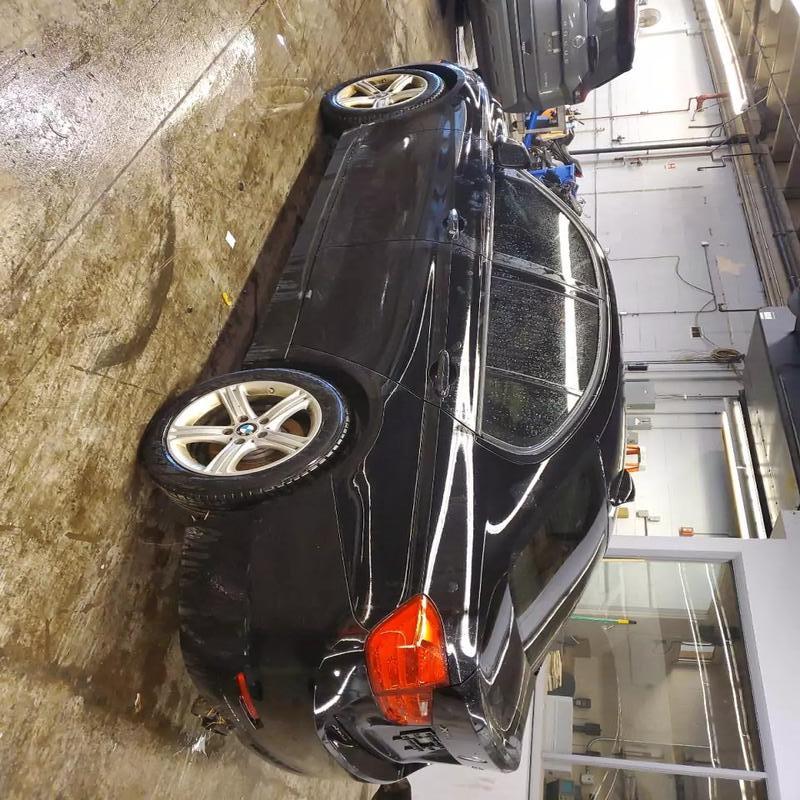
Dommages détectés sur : pare-choc arrière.
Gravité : mineur